Pinzón brothers

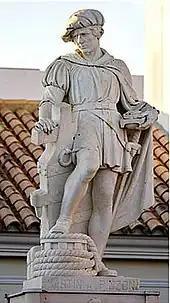
Statue of Martín Alonso Pinzón in Palos de la Frontera.

The Franciscans of the Monastery of La Rábida put Columbus in touch with Martín Alonso Pinzón. Pero Vázquez de la Frontera, an old mariner in the town—very respected for his experience, and a friend of Martín Alonso—also had an important influence on the oldest Pinzón brother deciding to support the undertaking, not only morally but also economically. Martín Alonso dismissed the vessels that Columbus had already seized based on the royal order and also dismissed the men he had enrolled, supplying the enterprise with two caravels of his own, the "Pinta" and the "Niña", which he knew from his own experience would be better and more suitable boats. Furthermore, he traveled through Palos, Moguer and Huelva, convincing his relatives and friends to enlist, composing of them the best crew possible. He captained the caravel "Pinta", from which Rodrigo de Triana was to be the first person to sight American soil.